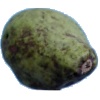
Label: pear_stone